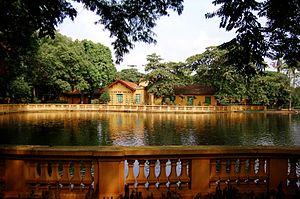
Le palais présidentiel est la résidence du président de la république du Viêt Nam située à Hanoï.